Estadio Sportivo Barracas

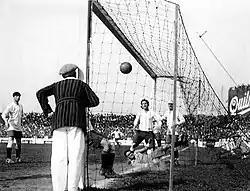
Cesáreo Onzari scored the first "Olympic goal" ever at Sportivo Barracas, 1924

The stadium holds an important anecdotal fact in its history, related to the match that took place between Argentina and Uruguay on October 2, 1924. In June of that year, Uruguay had attained the Olympic football crown at Paris, which at that moment was a kind of unofficial world title, since the World Cup was not played until 1930. The rivalry between Argentina and Uruguay was already an important one, so the match generated much expectancy. After the Uruguayan title, two matches were to be played between Uruguay and Argentina. The first one was in Montevideo and finished 1–1. The second one in Buenos Aires was to be played on September 28, but there were so many people at the stadium that day that the field itself was occupied by supporters. The Uruguayans asked for the suspension of the match and a perimeter to separate people from players on the next encounter, which was finally played on October 2, 1924.